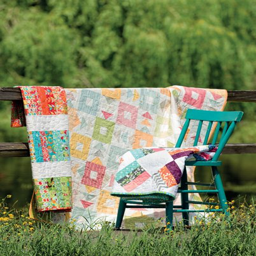
quilt from the book by person --